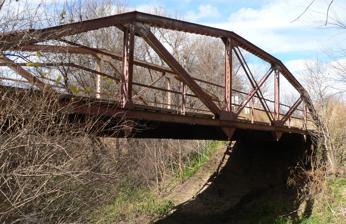
Building: Prairie Dog Creek Bridge
Country: United States of America
Year built: 1913
United States historic place Prairie Dog Creek Bridge U.S. National Register of Historic Places Bridge in 2009 Show map of Nebraska Show map of the United States Location Township road over Prairie Dog Creek, 8.5 miles south and 1 mile west of Orleans Nearest city Orleans, Nebraska Coordinates 40°0′16″N 99°28′48″W / 40.00444°N 99.48000°W / 40.00444; -99.48000 Area less than one acre Built 1913 Built by Monarch Engineering Co. , Jones & Laughlin Steel Co. Architectural style Camelback pony truss MPS Highway Bridges in Nebraska MPS NRHP reference No. 92000712 Added to NRHP June 29, 1992 The Prairie Dog Creek Bridge , near Orleans, Nebraska , is a historic Camelback pony truss bridge that was built in 1913.  It was designed and built by Monarch Engineering Co. , with its steel was fabricated by Jones & Laughlin Steel Co. Also designated as NEHBS No. HN00-53, it was listed on the National Register of Historic Places in 1992. The bridge is a single rigid-connected Camelback pony truss and has carried vehicular traffic since 1913. References